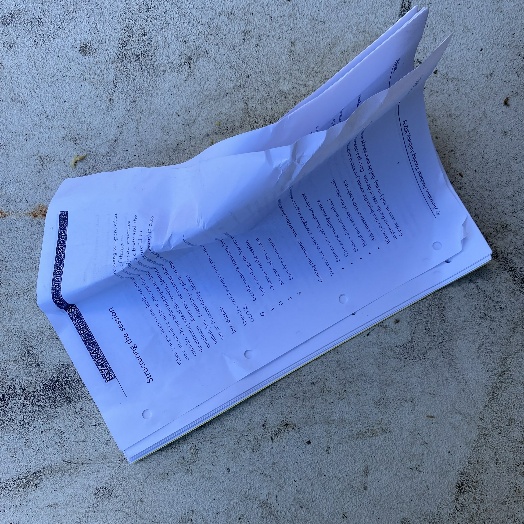
Label: Paper